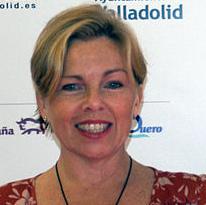
Age: 51